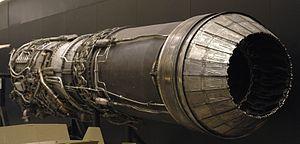
General Electric J79 est le nom générique d'une famille de turboréacteurs militaires construits par la compagnie américaine General Electric Aircraft Engines. Malgré des problèmes de fiabilité sur les premiers modèles, il a été finalement construit à plus de 17 000 exemplaires et est resté en production pendant une trentaine d'années.